National anthem of Russia

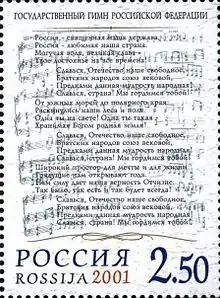
A 2001 stamp released by Russian Post with the lyrics of the new anthem

The Russian anthem is set to the melody of the State Anthem of the Union of Soviet Socialist Republics. As a result, there have been several controversies related to its use. Some such as cellist Mstislav Rostropovich vowed not to stand during the anthem. Russian cultural figures and government officials were also troubled by Putin's restoration of the Soviet anthem, even with different lyrics. A former adviser to both Yeltsin and Mikhail Gorbachev, the last President of the Soviet Union, stated that, when "Stalin's hymn" was used as the national anthem of the Soviet Union, horrific crimes took place.